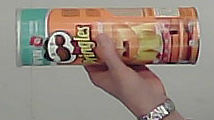
Product: pringles_paprika